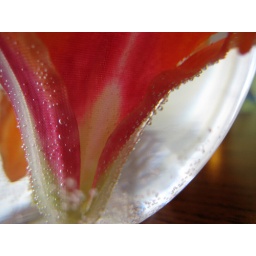
flower in a bowl at the hotel